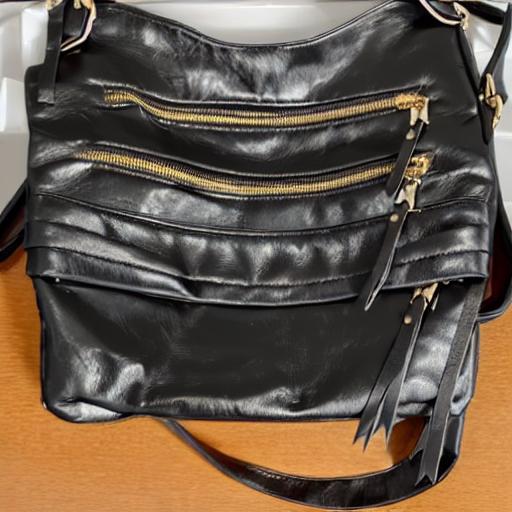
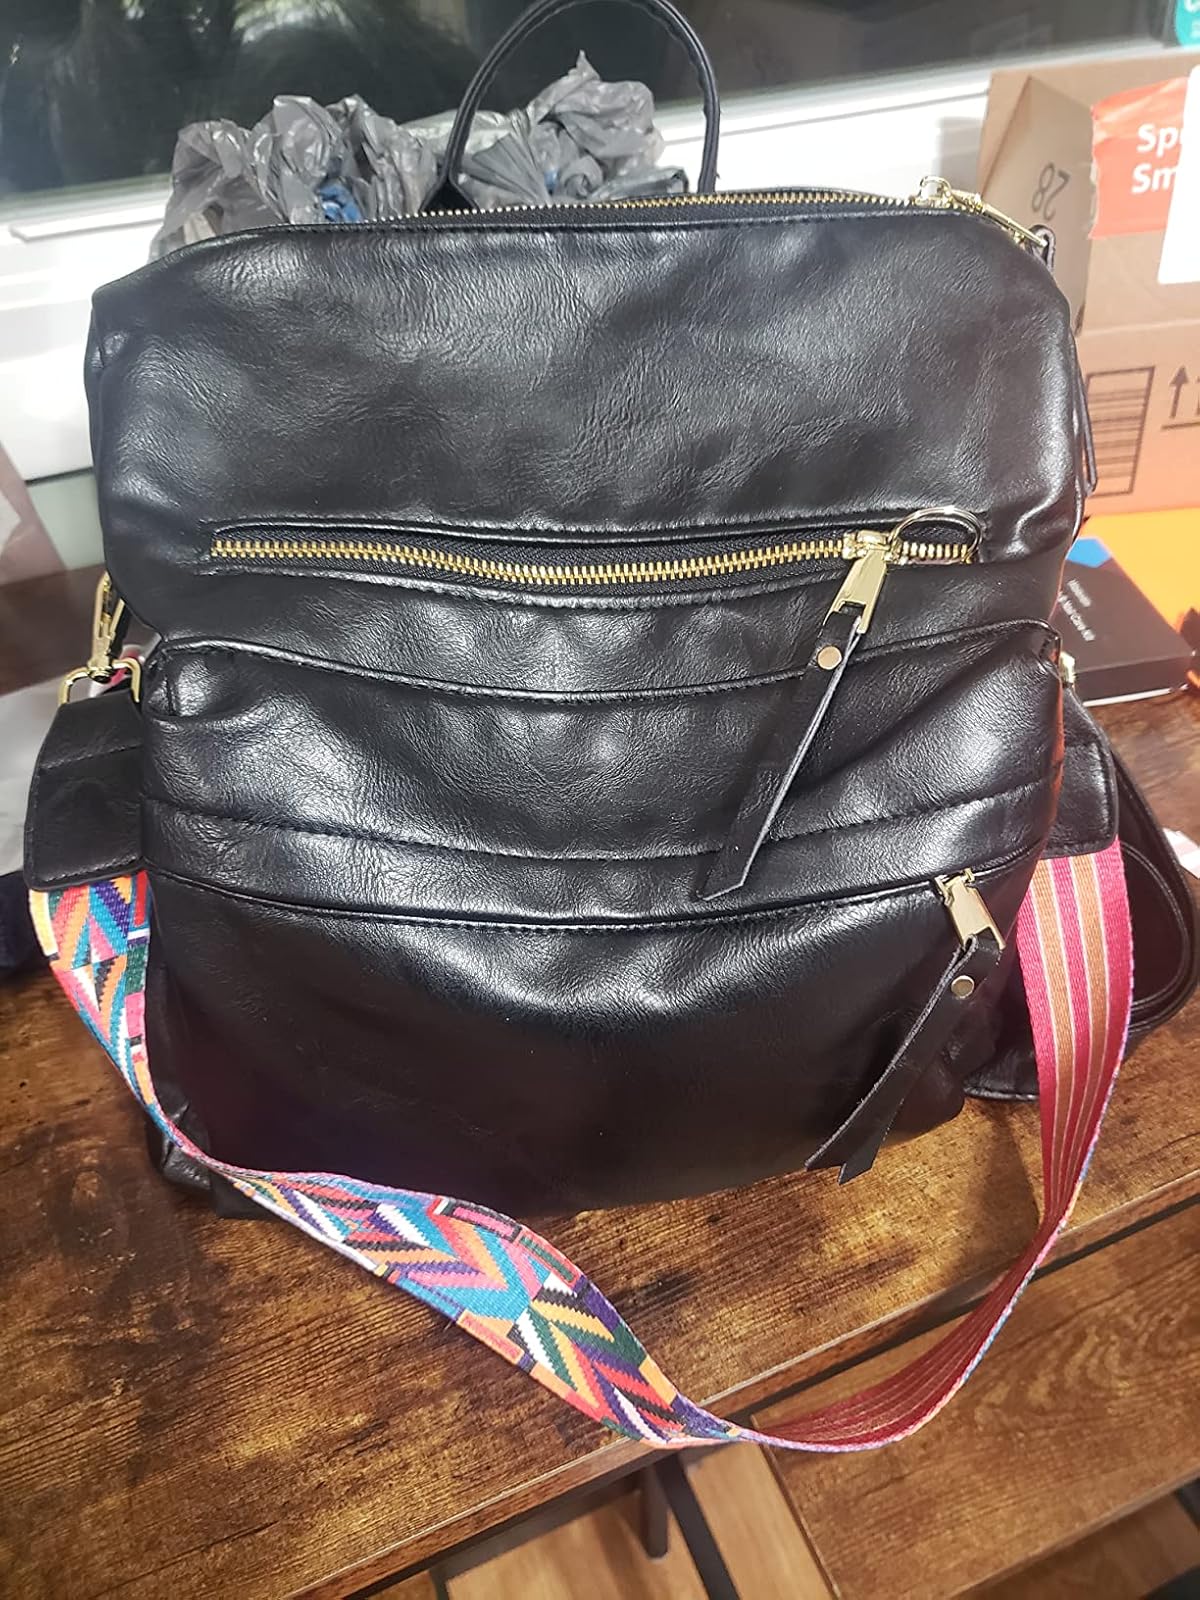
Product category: accessories_handbag
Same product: no